Bressingham Steam and Gardens

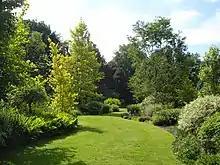
A view of a part of the gardens at Bressingham

The gardens were established by Alan Bloom MBE at Bressingham Hall. He moved to Bressingham in 1946, after selling his previous site at Oakington in Cambridgeshire to raise the capital for the in Norfolk, where he hoped to be both a farmer and a nurseryman. He was a plant expert of international renown, particularly in the field of hardy perennials. He laid out the Dell Garden at Bressingham, with its well-known island beds. His son, Adrian Bloom, laid out five additional gardens for year-round interest, starting with Foggy Bottom in 1963. He is still largely in charge of the Bressingham Gardens, which are not part of the charity but are privately owned by the Bloom family business. The Dell Garden is curated by Alan Bloom's son-in-law, Jaime Blake.